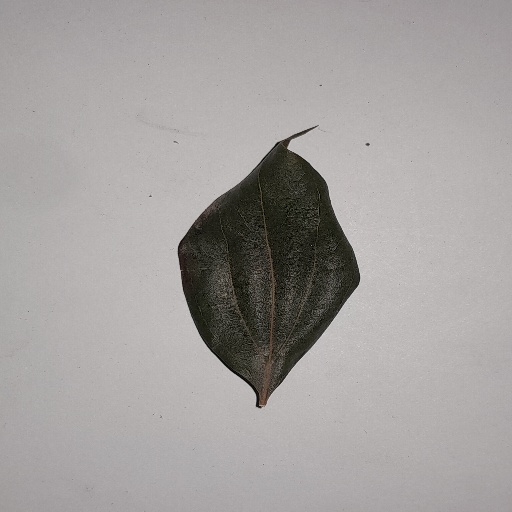
Species: Camphor
Leaf condition: Bacterial Spot